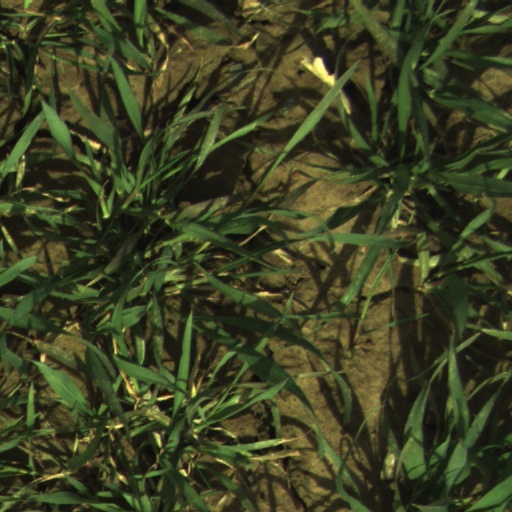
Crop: wheat